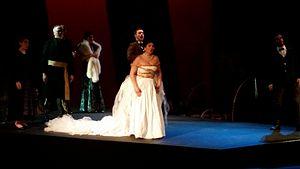
Soprano coloratur turque lors de la représentation de Lucia di Lammermoor, opéra de Gaetano Donizetti, donné à l'opéra de Massy le 12 février 2016.
Serenad Uyar, nom de scène de Burçu Uyar, est une cantatrice, née en 1978 à İnegöl.